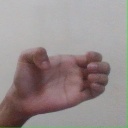
अक्षर: ख